Horace Holley (Baháʼí)

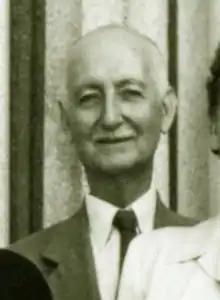
Horace Holley, detail from larger photograph

Horace Holley (April 7, 1887 in Torrington, Connecticut – July 12, 1960 in Haifa, Israel) was a prominent follower of the Baháʼí Faith, having been elected to several Spiritual Assemblies, appointed by Shoghi Effendi in 1951 as a Hand of the Cause, and later elected as one of the nine Custodians who stewarded the religion from 1957–1963.